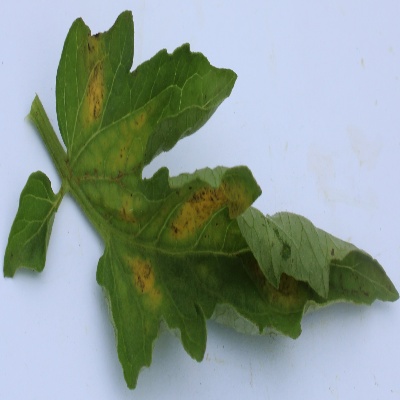
Crop: Tomato
Condition: septoria leaf spot